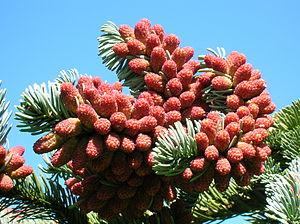
Le sapin noble est une espèce de sapin de la famille des Pinaceae, originaire du nord-ouest de l'Amérique du Nord.